Scottsboro Boys

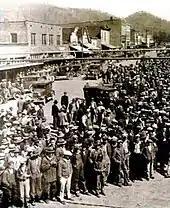
The crowd at Scottsboro on April 6, 1931

The Scottsboro Boys were nine African American male teenagers accused of raping two white women in 1931. The landmark set of legal cases from this incident dealt with racism and the right to a fair trial. The cases included a lynch mob before the suspects had been indicted, all-white juries, rushed trials, and disruptive mobs. It is commonly cited as an example of a legal injustice in the United States legal system.